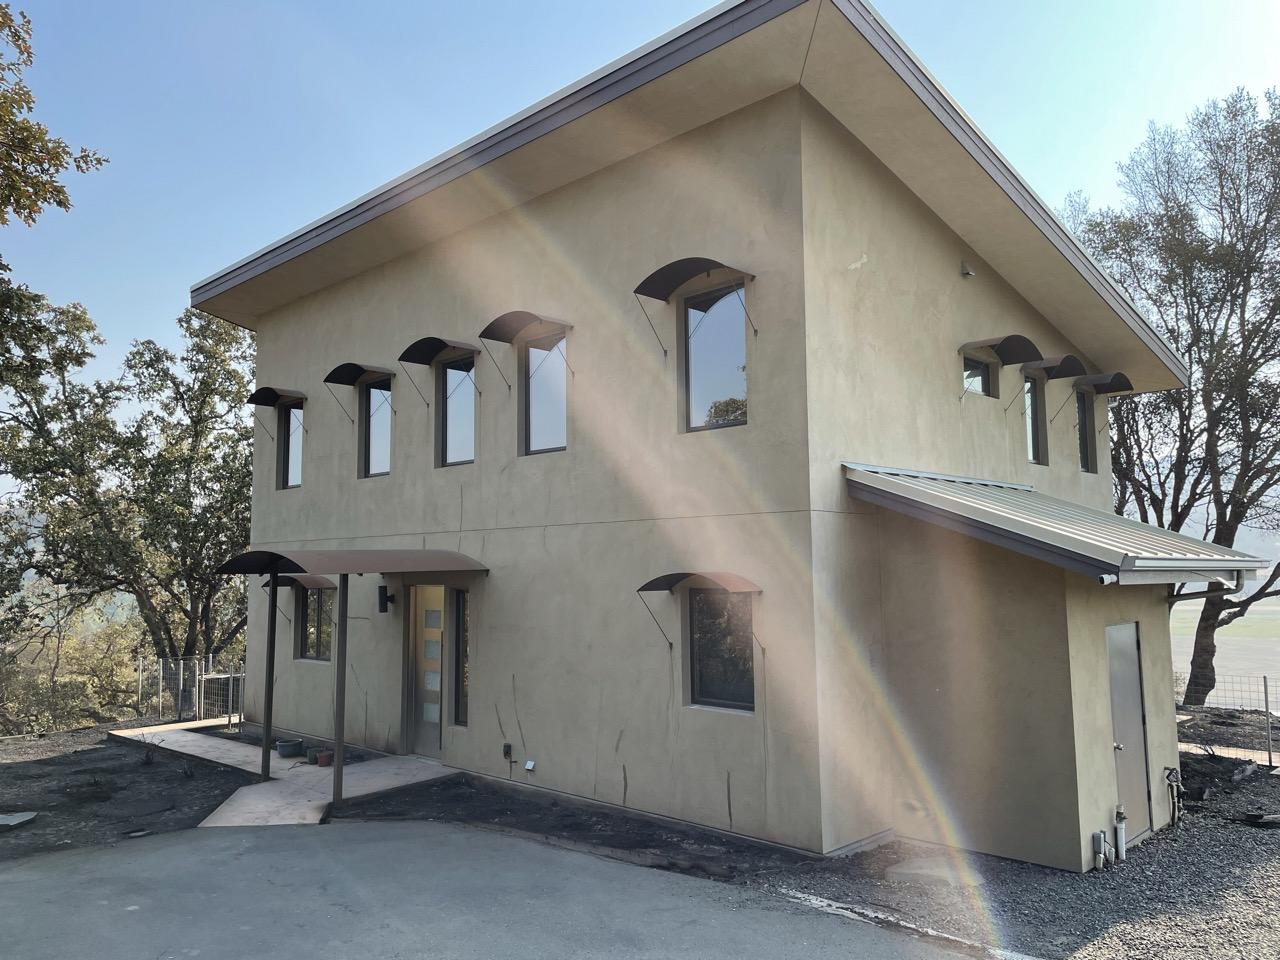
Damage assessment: affected